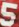
Number: 5